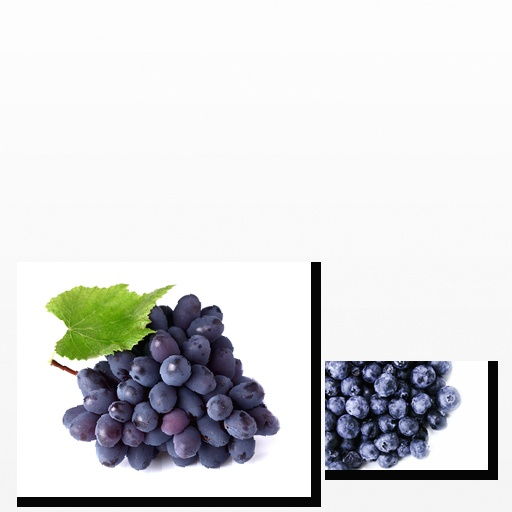
Food items: blueberry, grapes